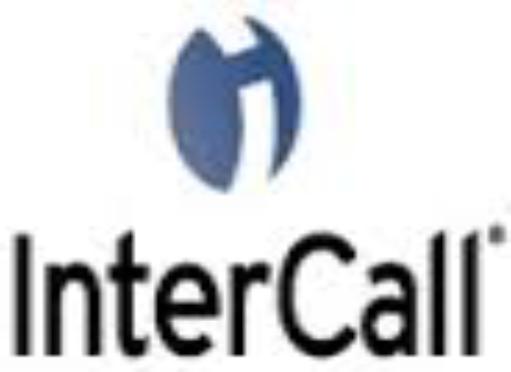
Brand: InterCall
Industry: Clothes